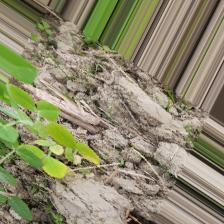
Label: Normal